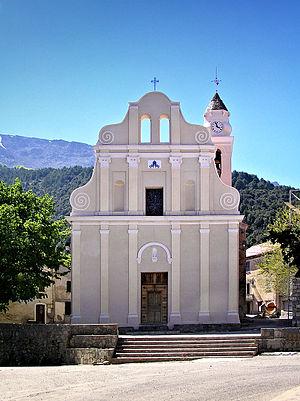
Venaco est une ancienne piève de Corse. Située dans le centre de l'île, elle relevait de la province de Corte sur le plan civil et du diocèse d'Aléria sur le plan religieux.
Santo-Pietro-di-Venaco est une commune française située dans la circonscription départementale de la Haute-Corse et le territoire de la collectivité de Corse. Le village appartient à l'ancienne piève de Venaco.